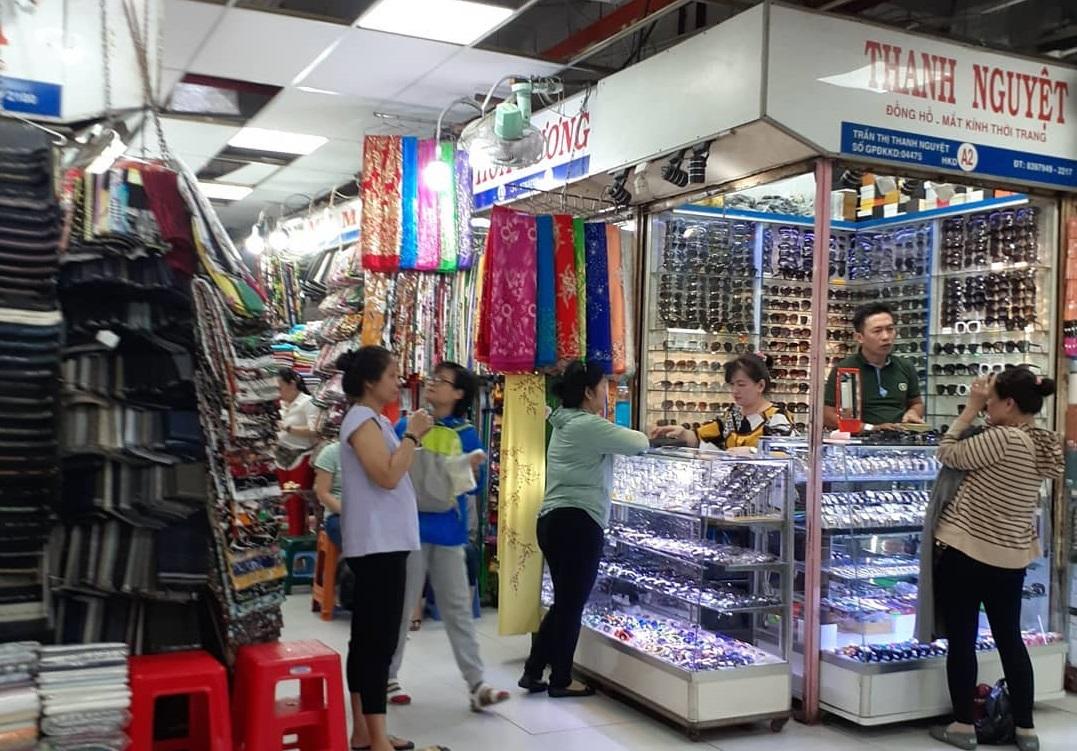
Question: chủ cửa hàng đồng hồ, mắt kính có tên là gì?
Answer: chủ cửa hàng có tên là trần thị thanh nguyệt